List of Bose portable audio products

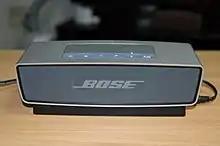
SoundLink Mini

The SoundLink Mini was released in 2013 as a smaller model below the SoundLink Mobile. It weighed . Reviewers praised the sound quality and build quality, but criticized the lack of a microphone.